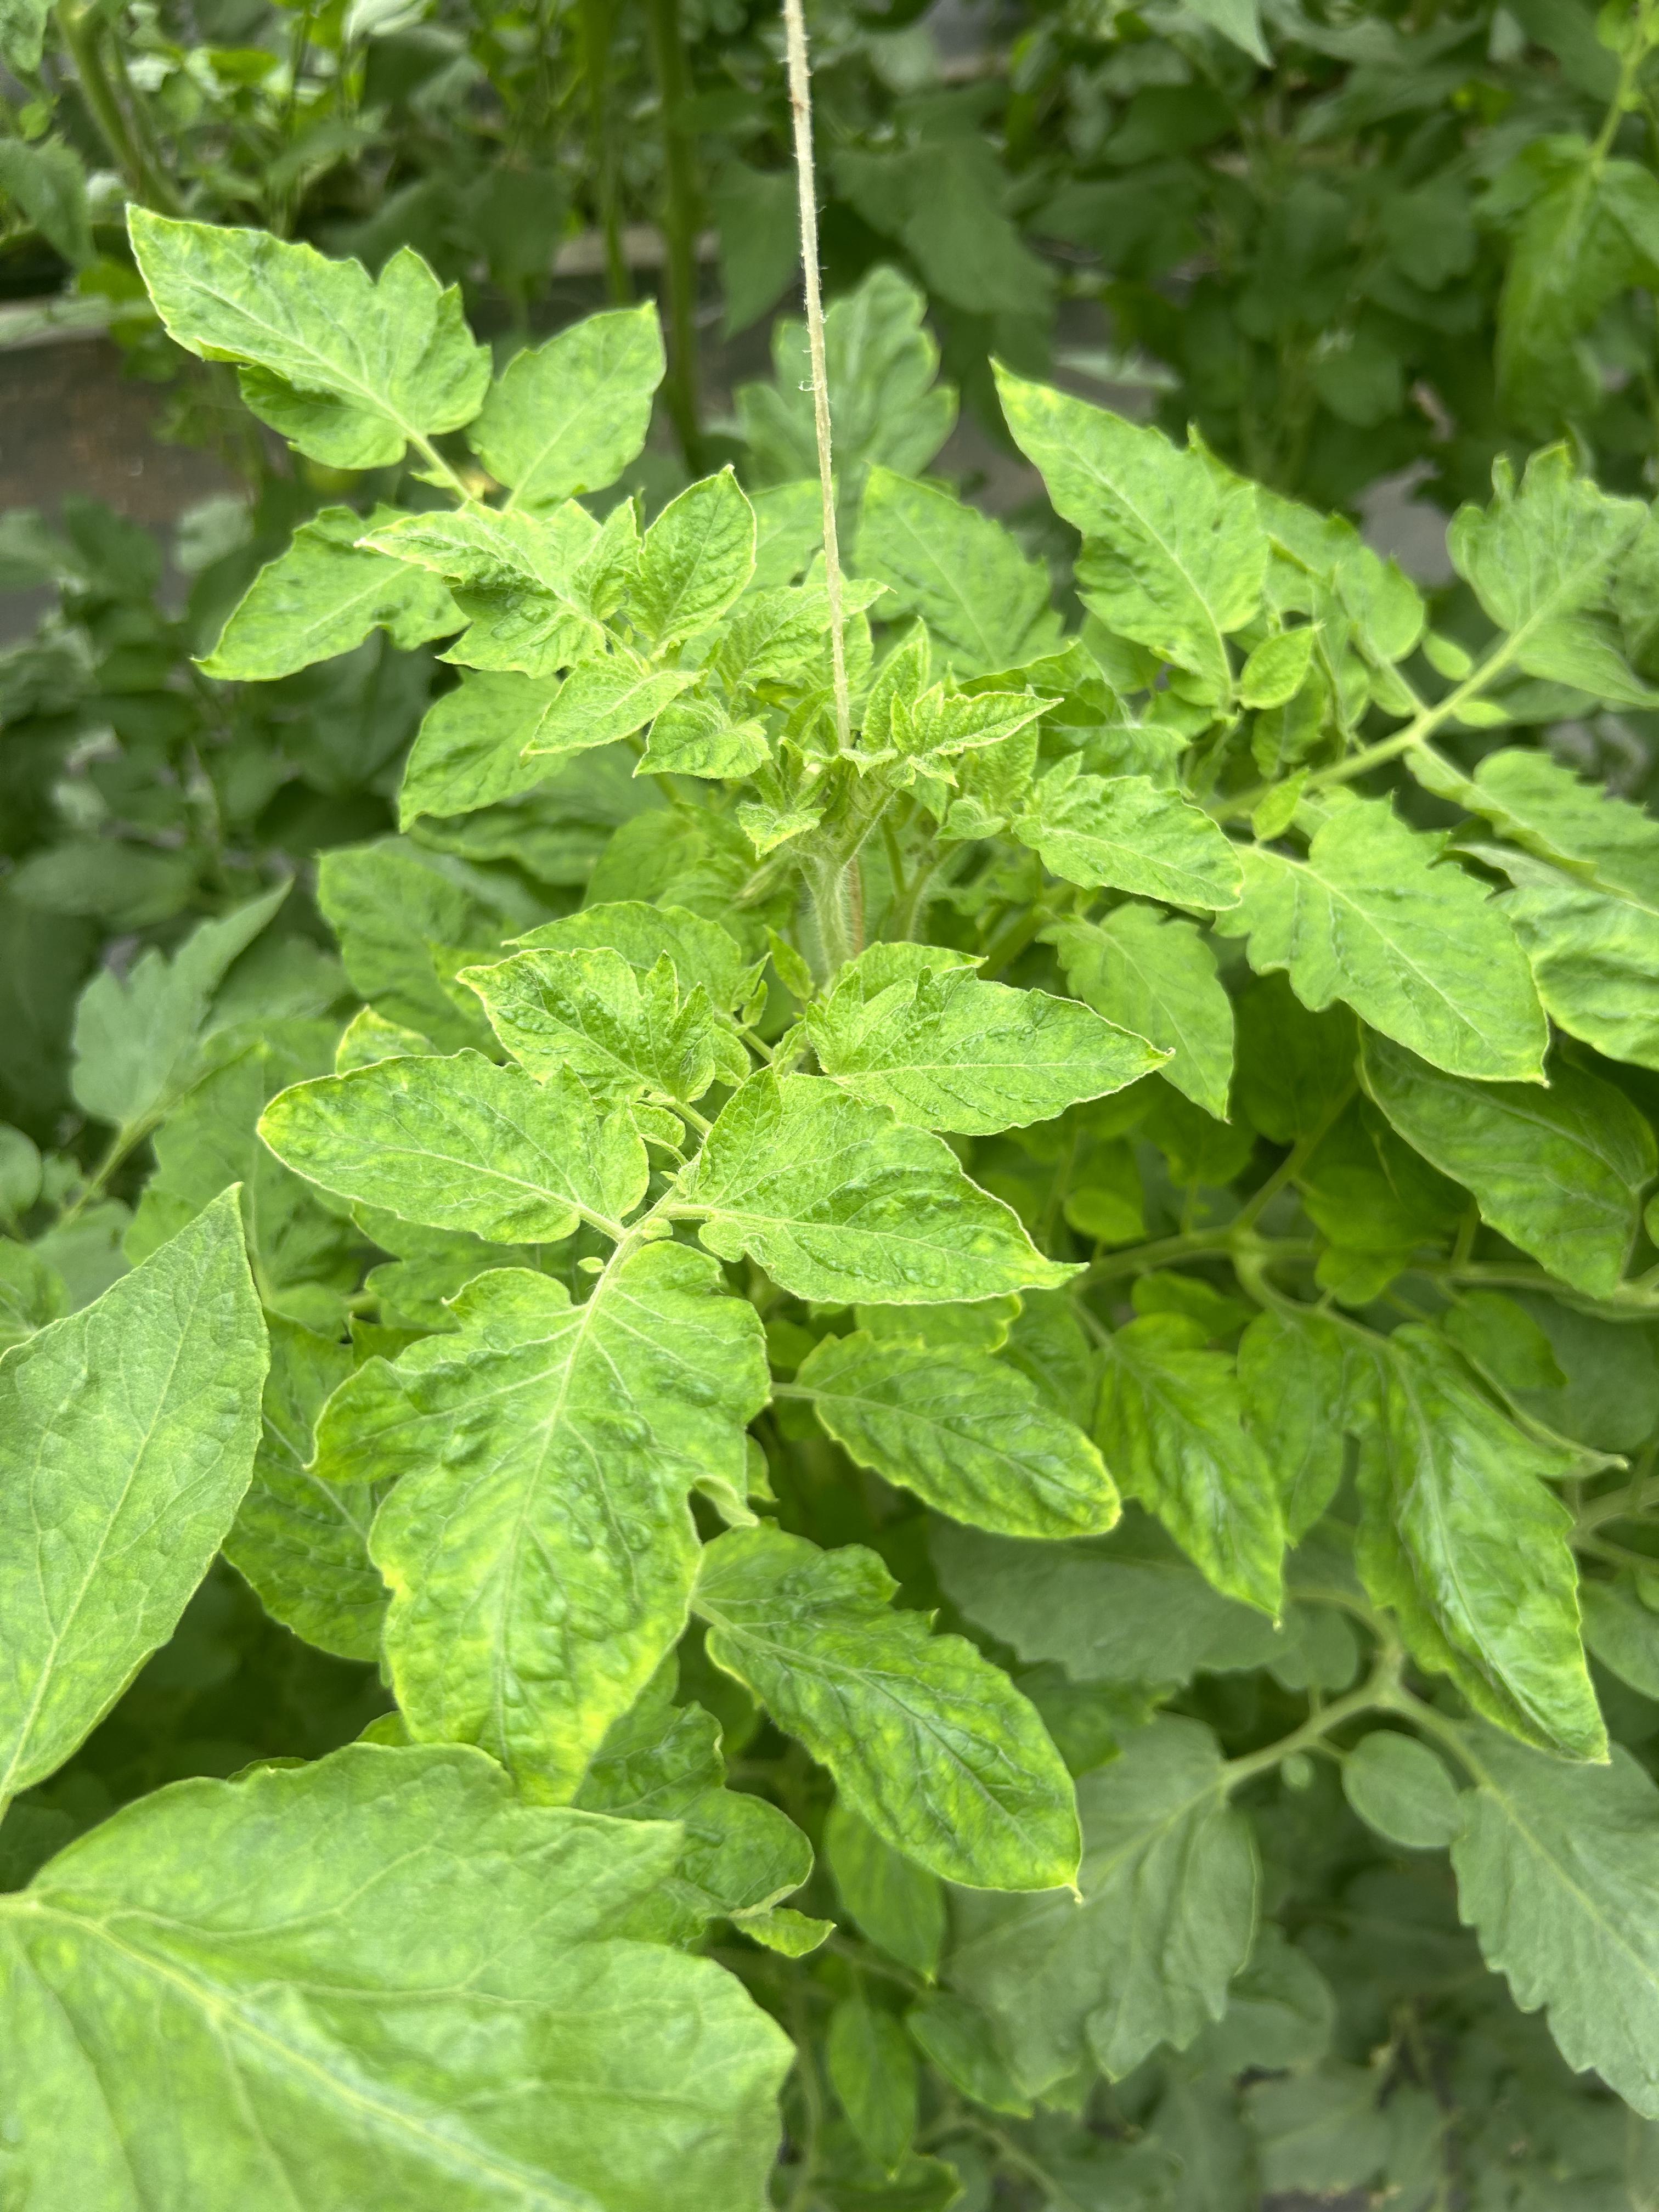
Disease: Viral